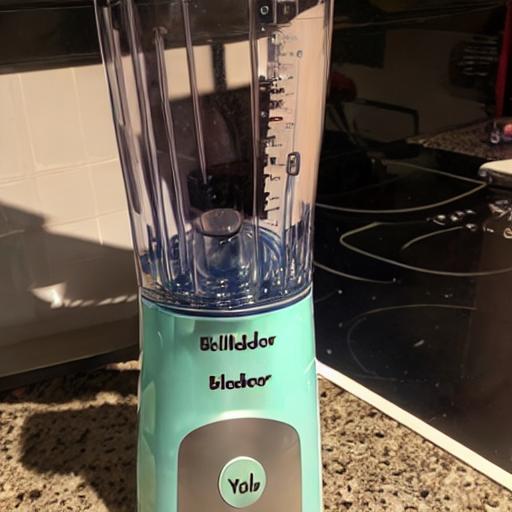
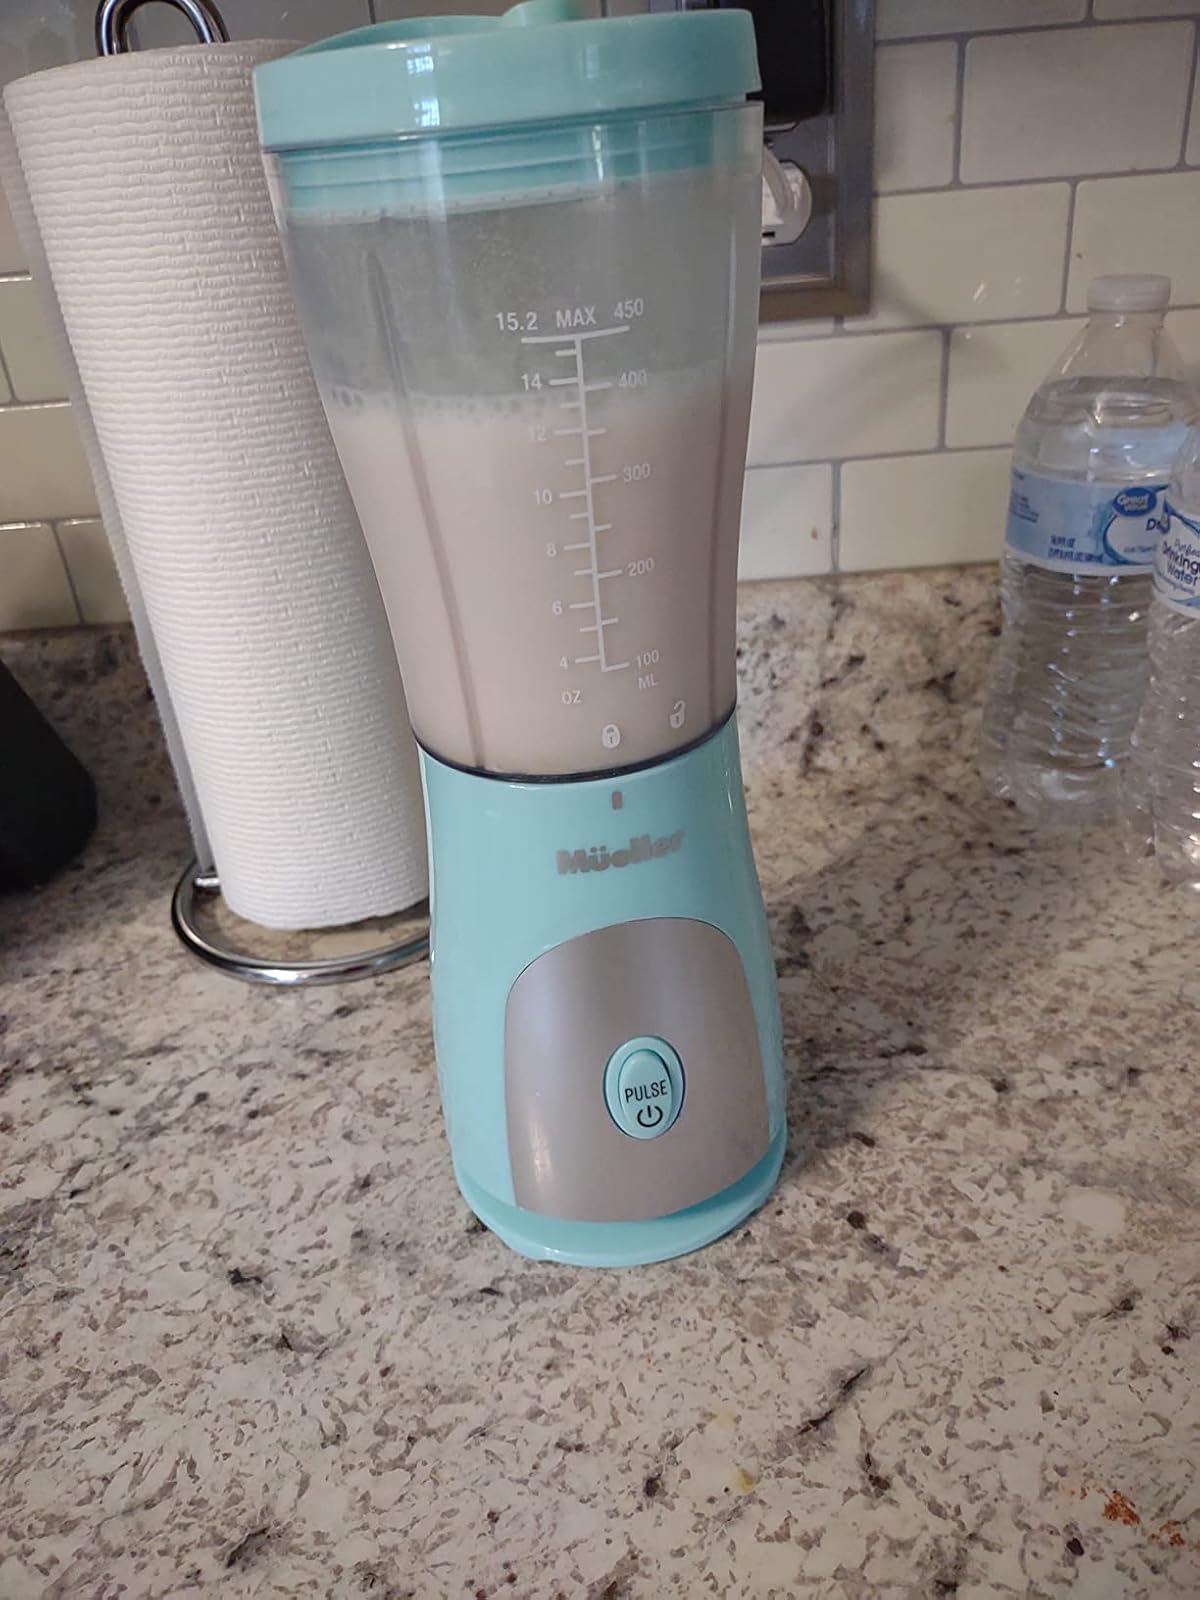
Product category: items_blender
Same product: no